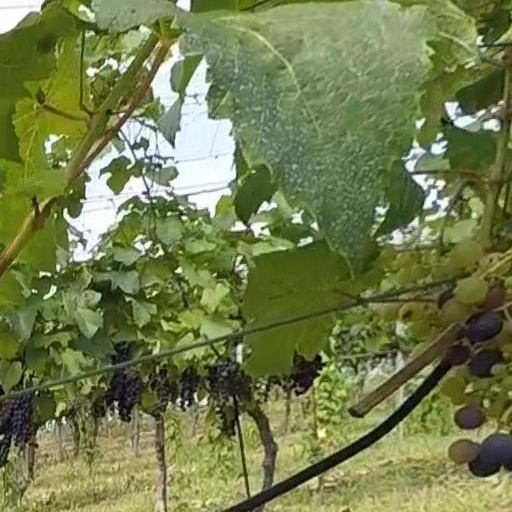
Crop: grape